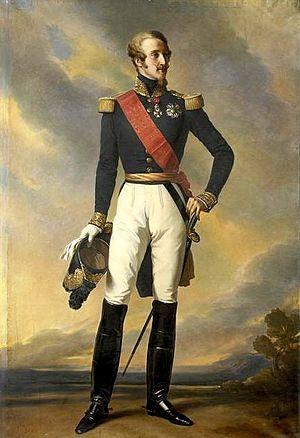
Charles Rogier, né à Saint-Quentin le 17 août 1800 et mort à Saint-Josse-ten-Noode le 27 mai 1885, est un homme d'État belge de tendance libérale, membre du Congrès national, franc-maçon et révolutionnaire belge.
Louis Charles Philippe Raphaël d’Orléans, né le 25 octobre 1814 à Paris et mort le 26 juin 1896 à Versailles, est un prince français, fils puîné du roi des Français Louis-Philippe Iᵉʳ, duc de Nemours, lieutenant-général de l’armée royale sous la Restauration et membre de la Chambre des pairs.
L’élection au trône de Grèce de 1822-1832 commence peu de temps après le déclenchement de la Guerre d'indépendance grecque contre l’Empire ottoman et se termine deux ans après la reconnaissance internationale de l’indépendance du pays. Elle est en grande partie liée à l'intervention des grandes puissances européennes dans le conflit opposant les patriotes grecs à leur ancien maître ottoman.
La Société philanthropique est la plus ancienne société de bienfaisance non confessionnelle de France. Elle a été fondée en 1780 sous le patronage de Louis XVI et reconnue d'utilité publique en 1839 par Louis-Philippe.